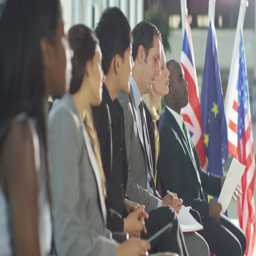
business group listening to the speaker at international conference